Harry Belafonte

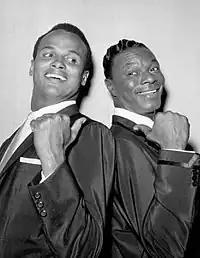
Belafonte with Nat King Cole in 1957

Belafonte started his career in music as a club singer in New York to pay for his acting classes. The first time he appeared in front of an audience, he was backed by the Charlie Parker band, which included Charlie Parker, Max Roach, and Miles Davis, among others. He launched his recording career as a pop singer on the Roost label in 1949, but quickly developed a keen interest in folk music, learning material through the Library of Congress' American folk songs archives. Along with guitarist and friend Millard Thomas, Belafonte soon made his debut at the jazz club The Village Vanguard. In 1953, he signed a contract with RCA Victor, recording exclusively for the label until 1974. Belafonte also performed during the Rat Pack era in Las Vegas. Belafonte's first widely released single, which went on to become his "signature" audience participation song in virtually all his live performances, was "Matilda", recorded April 27, 1953. Between 1953 and 1954, he was a cast member of the Broadway musical revue and sketch comedy show "John Murray Anderson's Almanac" where he sang "Mark Twain", of which he was also the songwriter.